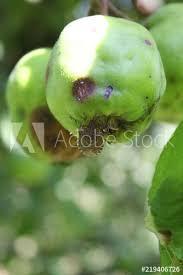
Label: apples